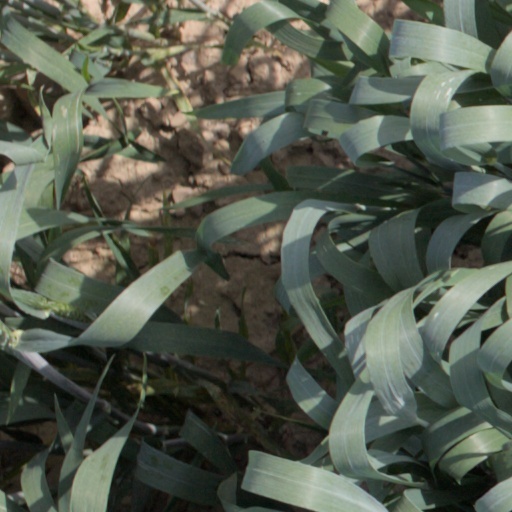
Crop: wheat